List of township-level divisions of Henan

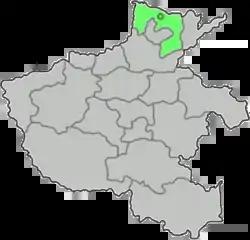
Location of Anyang in the province

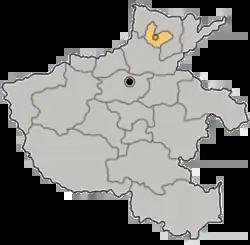
Location of Hebi in the province

The only town is Hebiji, and the only township is Jijiashan Township